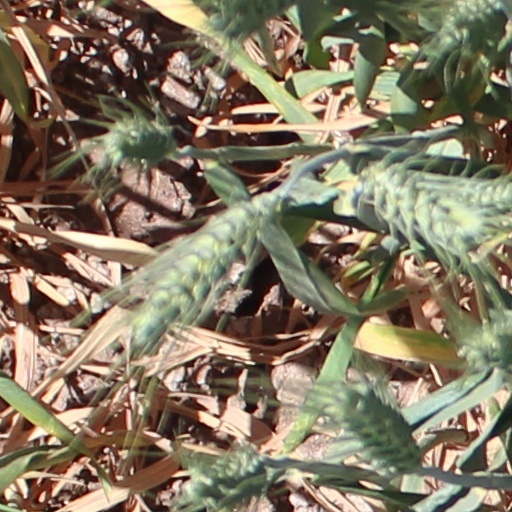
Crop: wheat